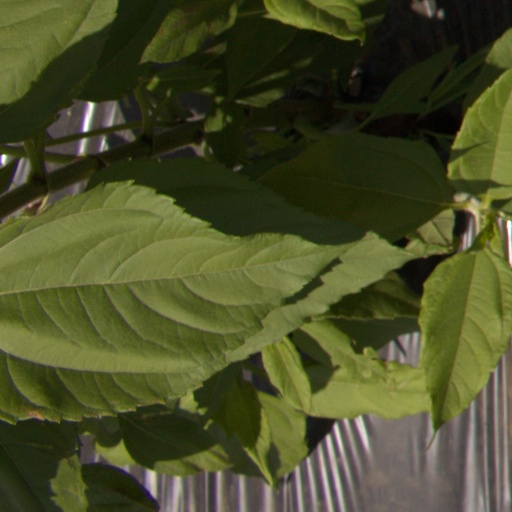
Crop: Jerusalem artichoke